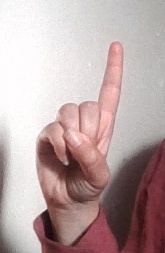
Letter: bb